United States Postal Service Roosevelt Park Station

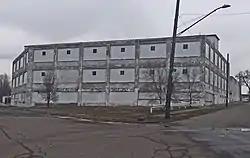
North building, seen from the northwest

The United States Postal Service Roosevelt Park Station is a former United States Post Office located at 1800 18th Street in Detroit, Michigan. It was listed on the National Register of Historic Places in 2020.